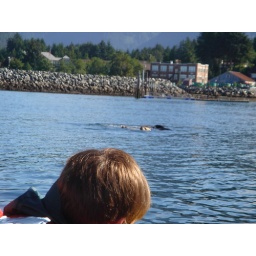
Sea lions in the ocean probably looking for salmon